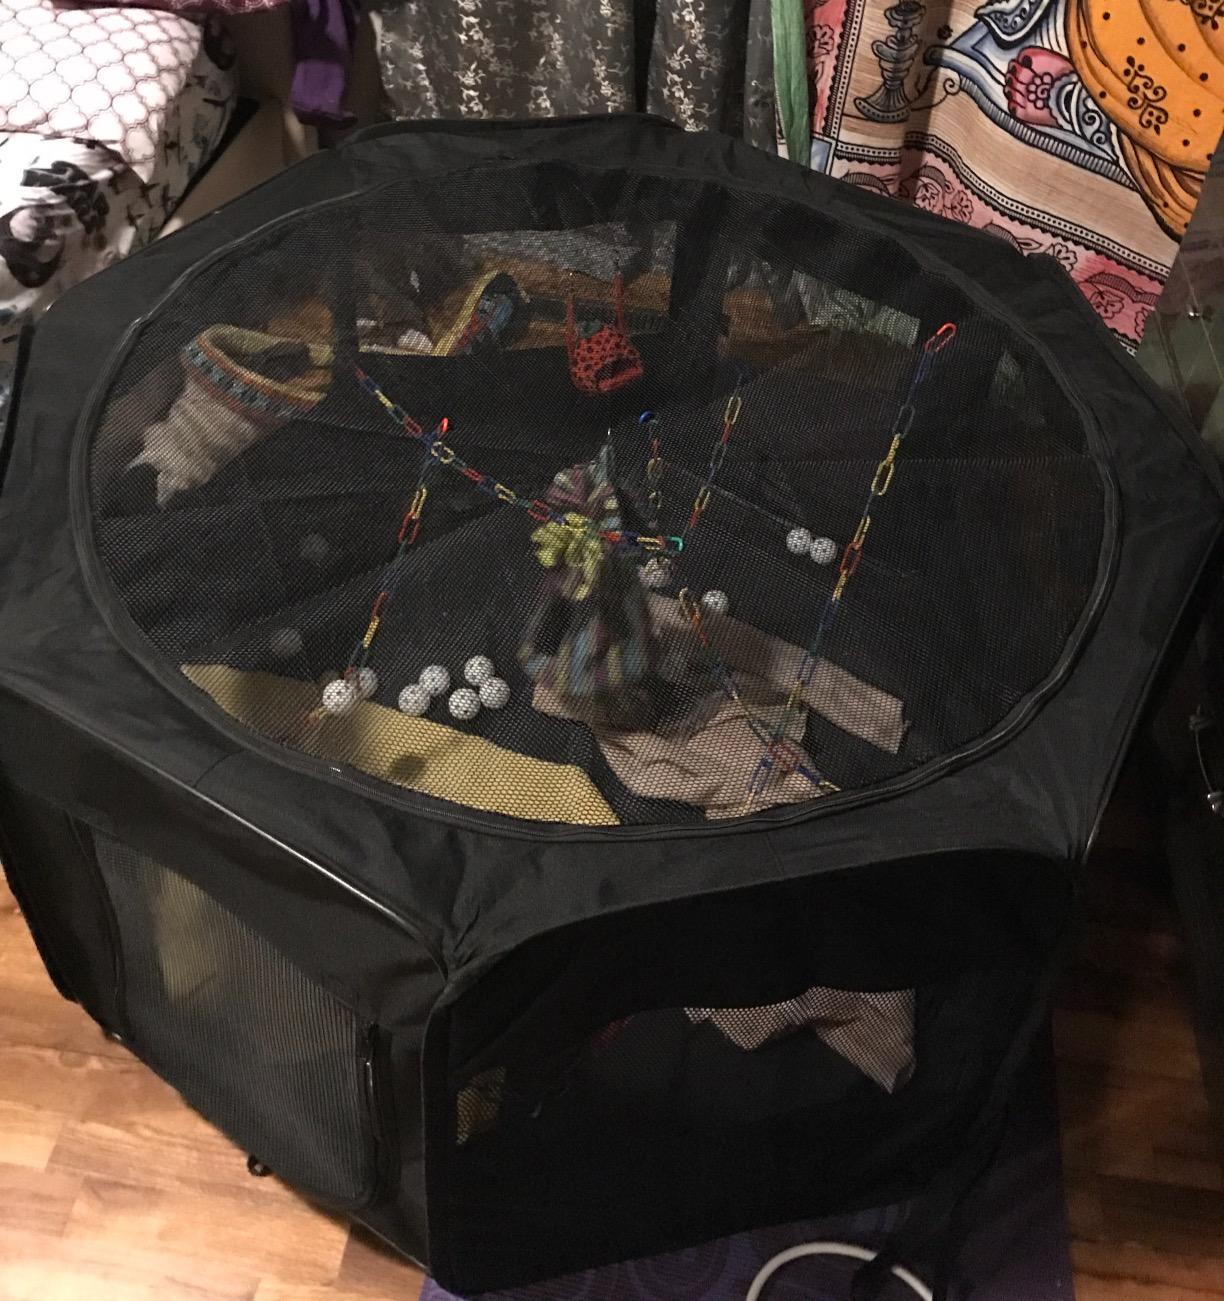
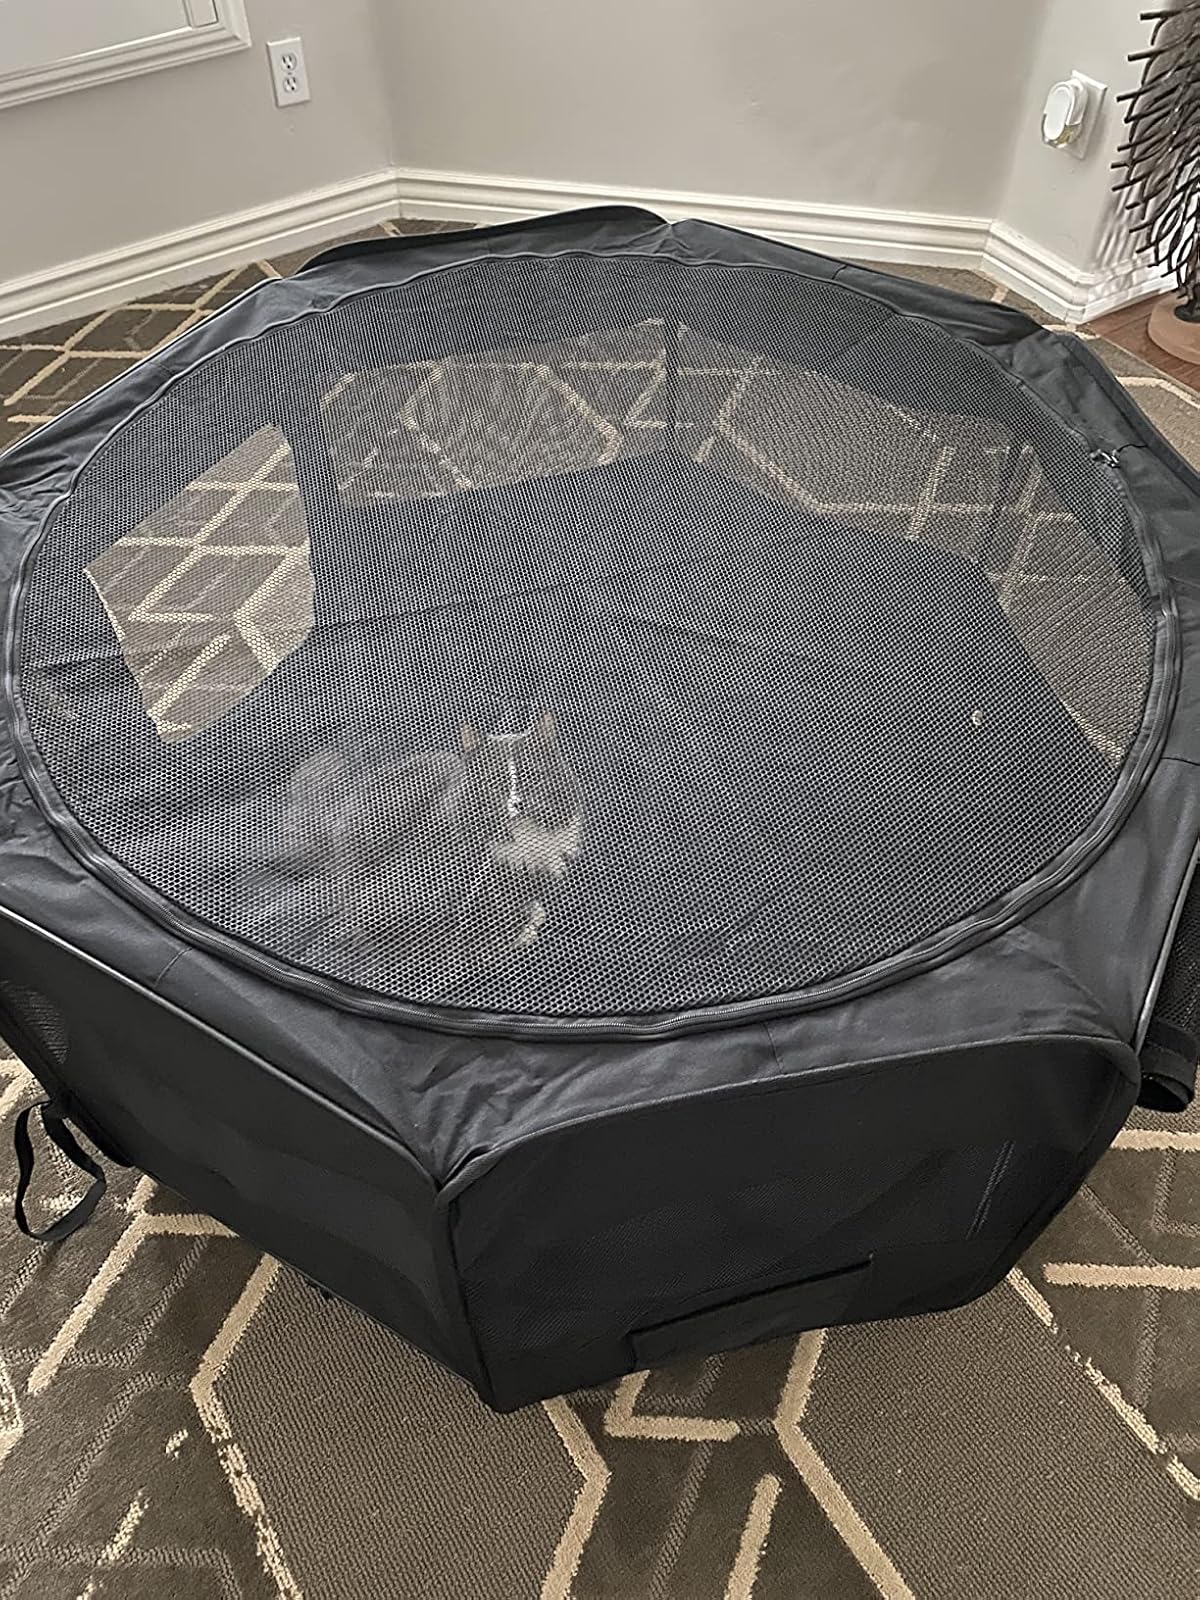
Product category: items_kennel
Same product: yes